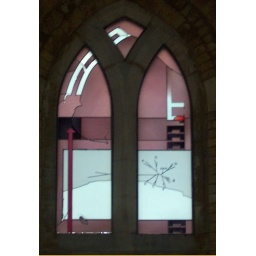
Medical themed stained glass window designed by Johannes Schreiter at the medical and dental school library, Royal London Hospital